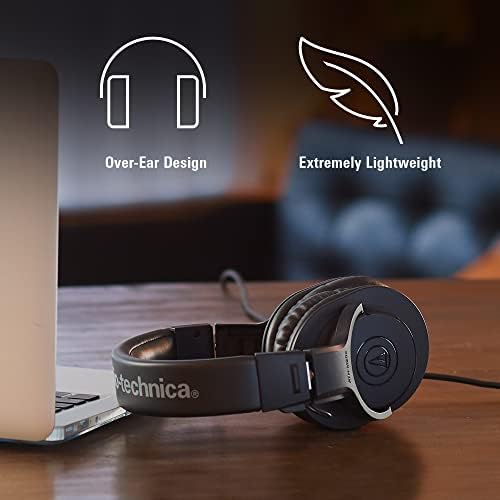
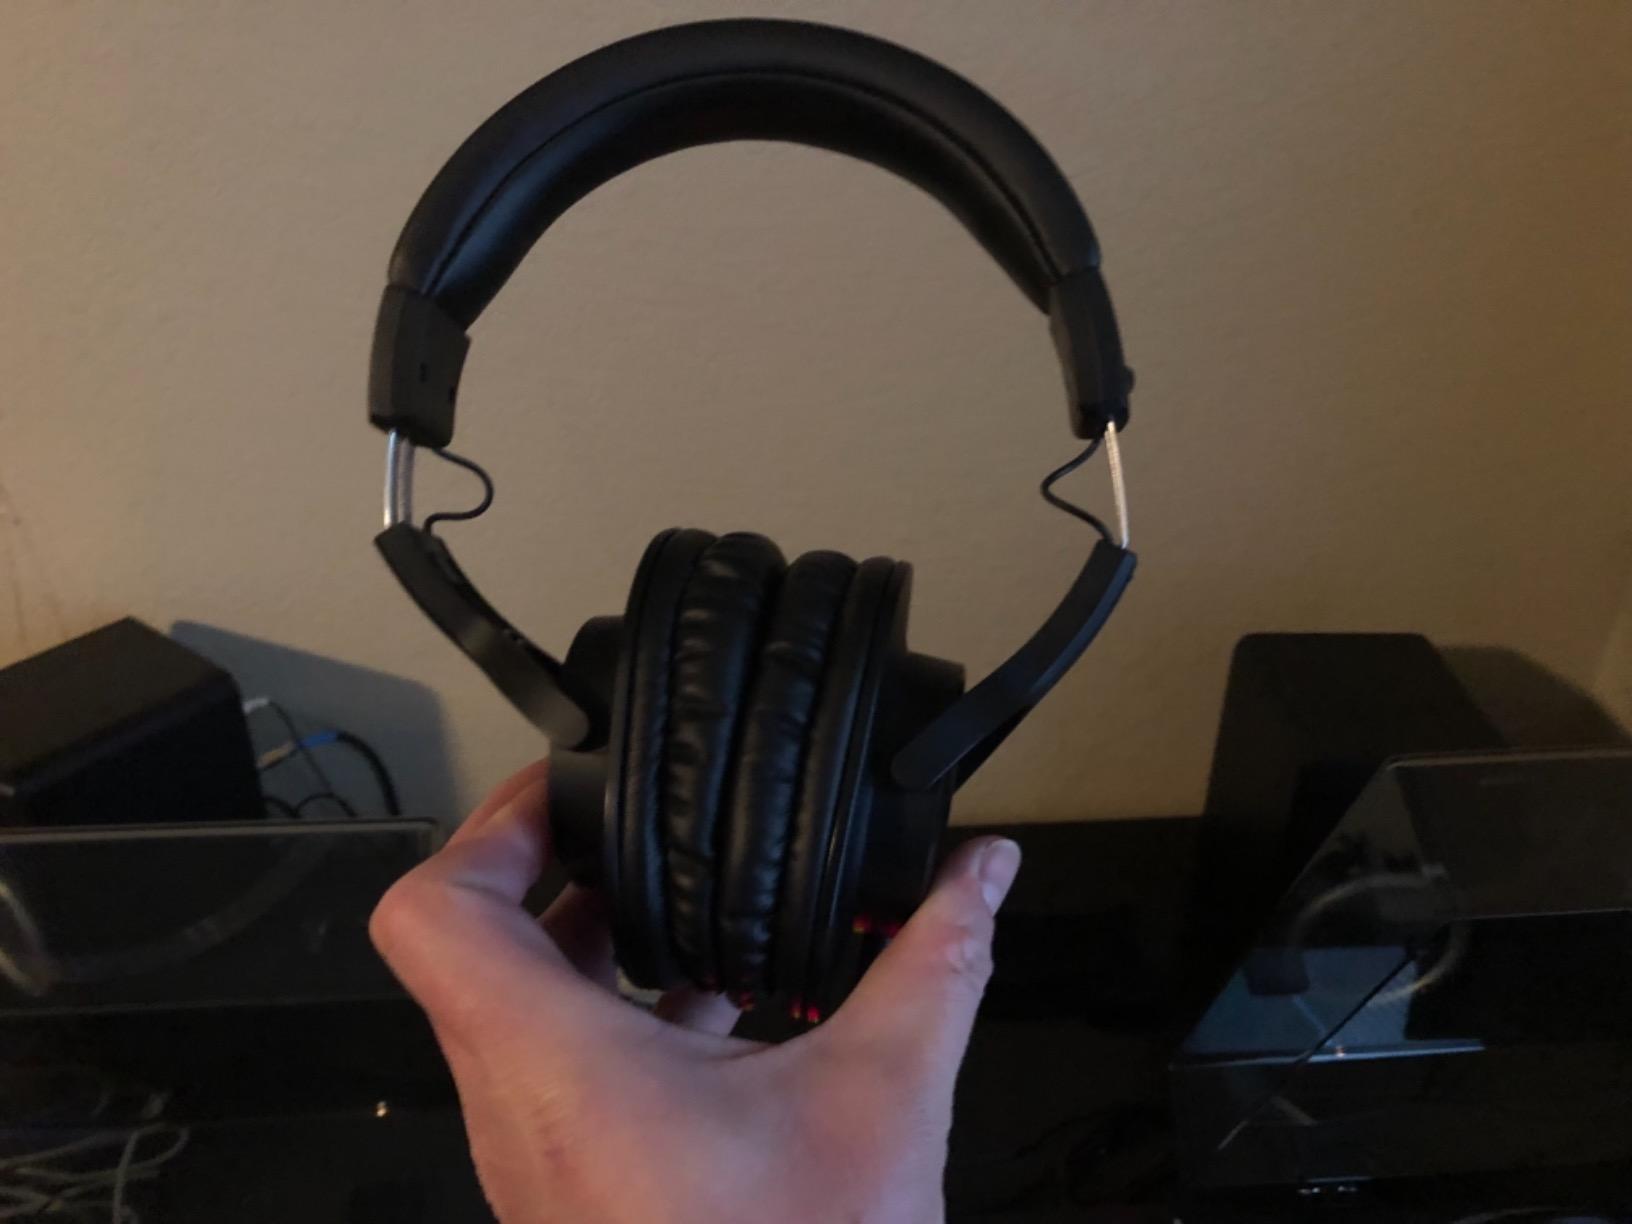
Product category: headphones
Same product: yes